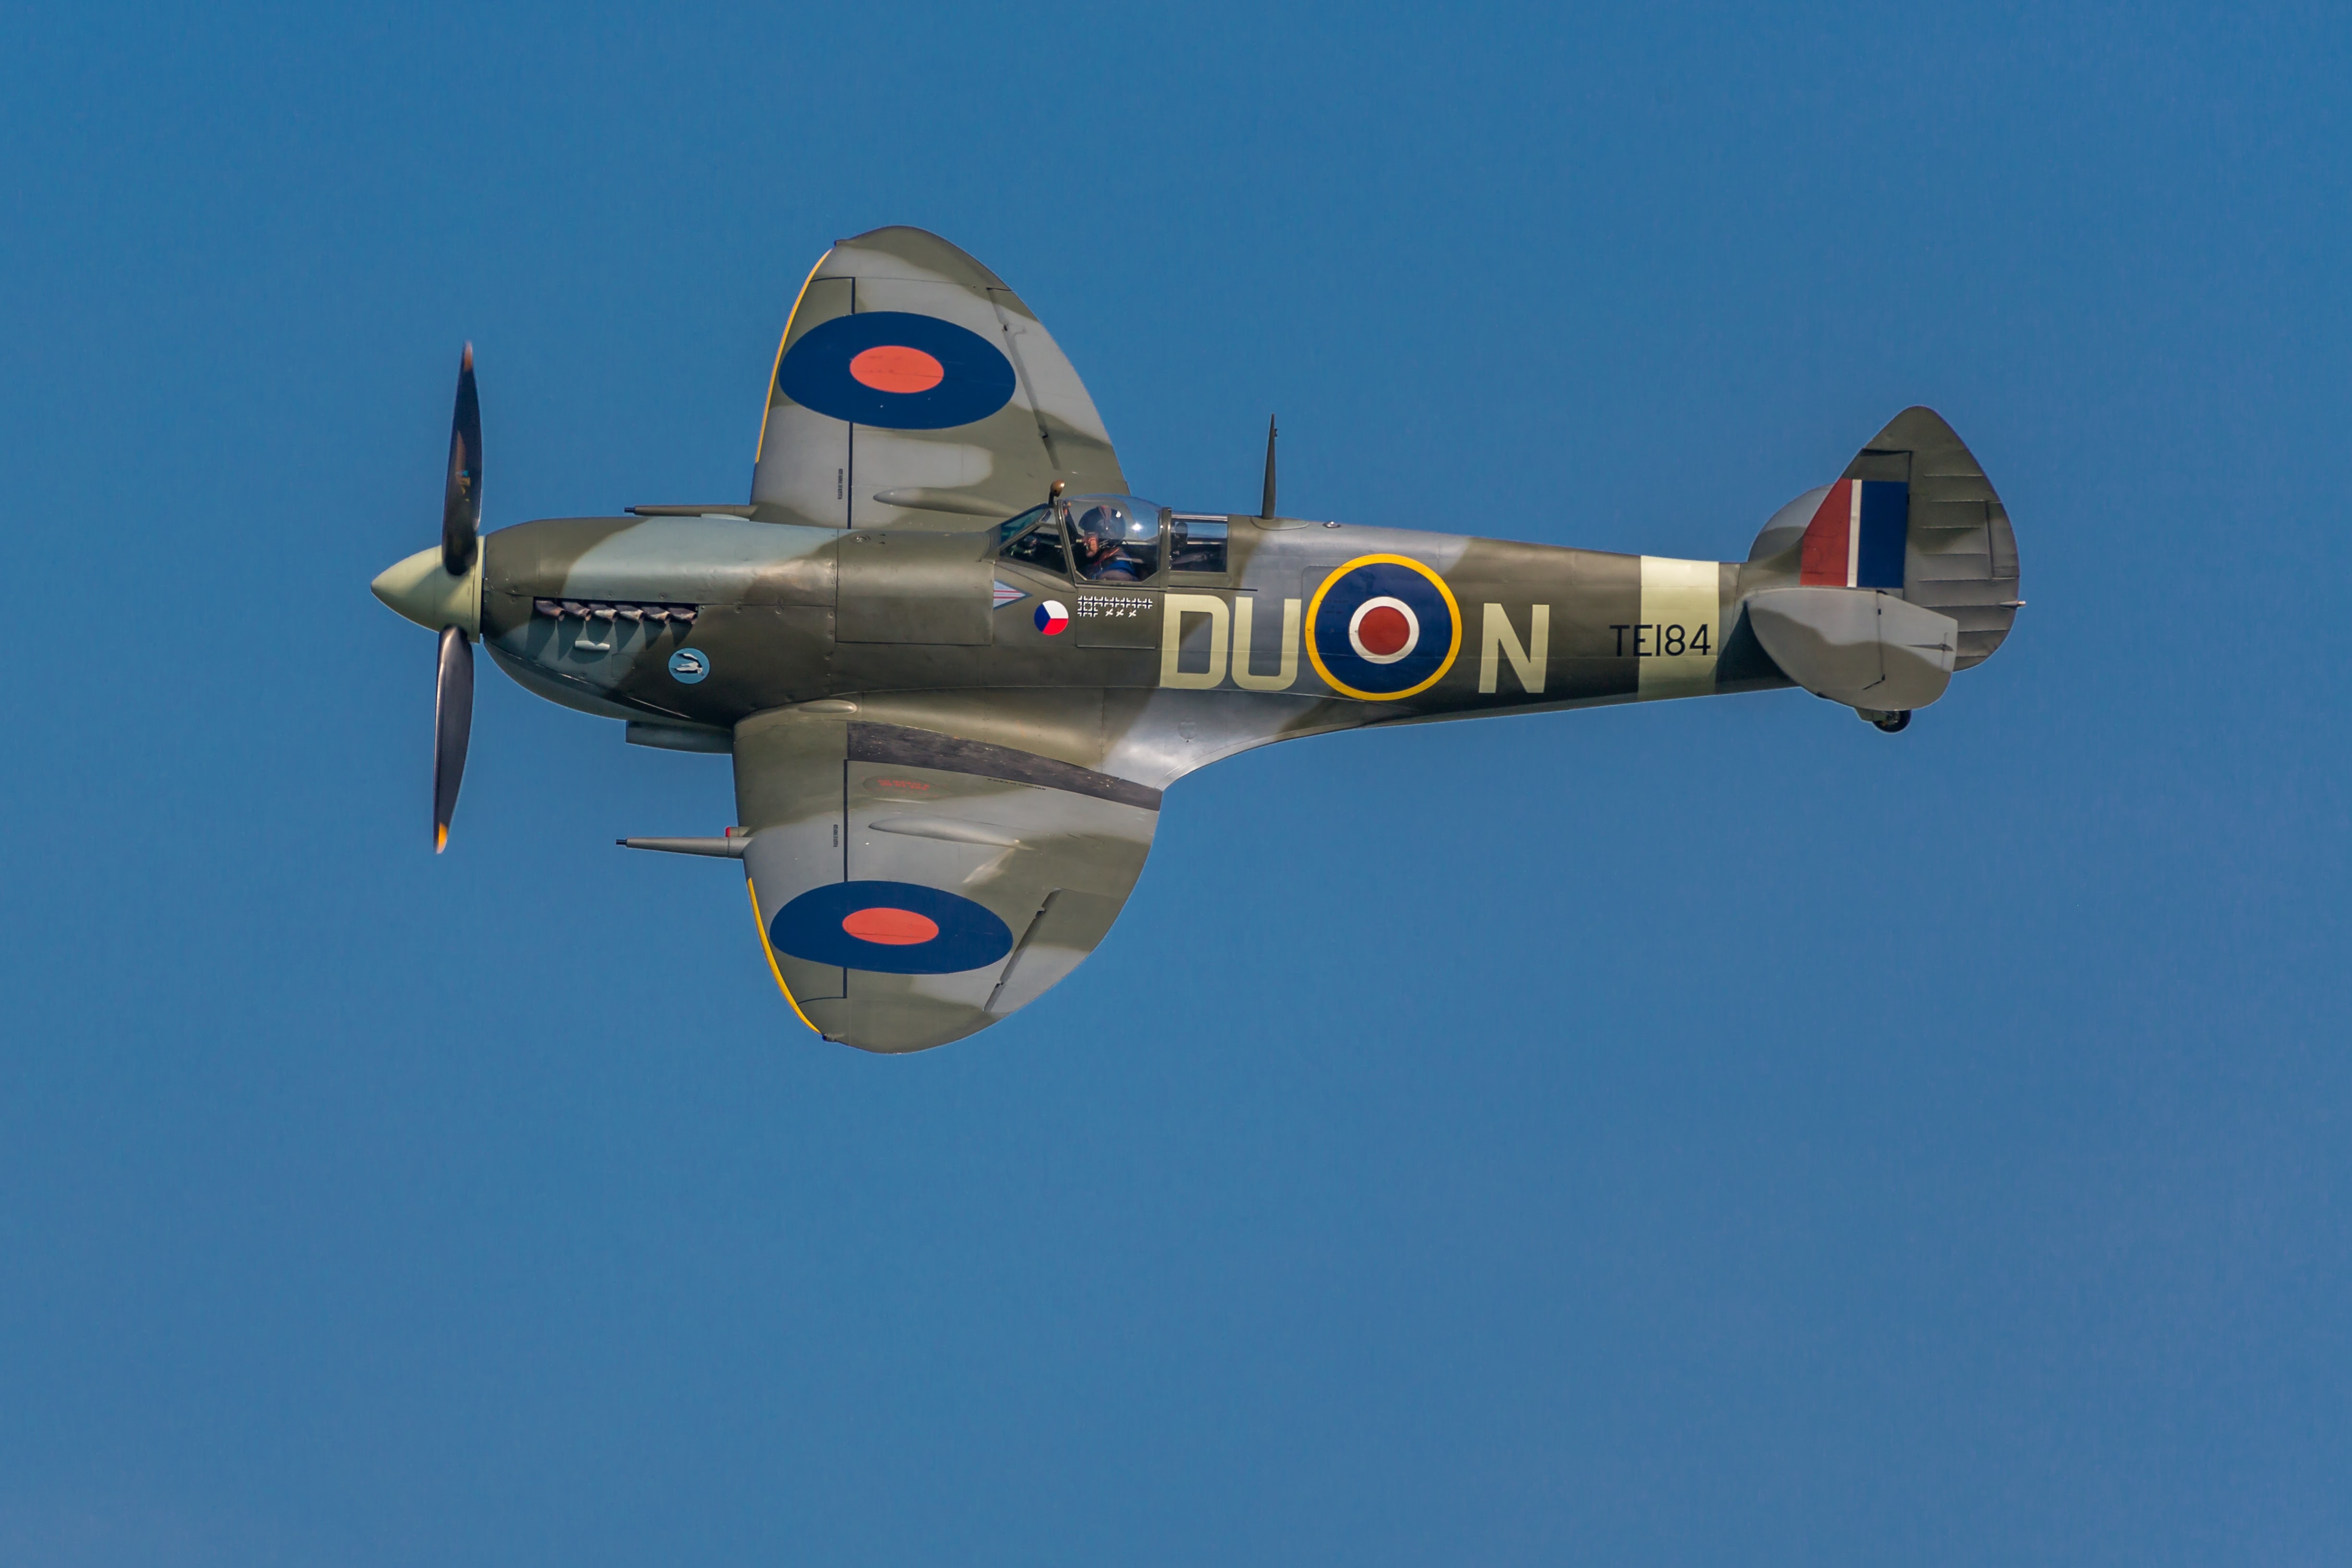
airplane, aircraft, vehicle, aviation, switzerland, propeller, spitfire, supermarine, mk, air show, fighter aircraft, military aircraft, air14, air show air14, payerne, xvie te184, atmosphere of earth, air racing, propeller driven aircraft, vought f4u corsair, supermarine spitfire, north american p 51 mustang, curtiss p 40 warhawk, republic p 47 thunderbolt